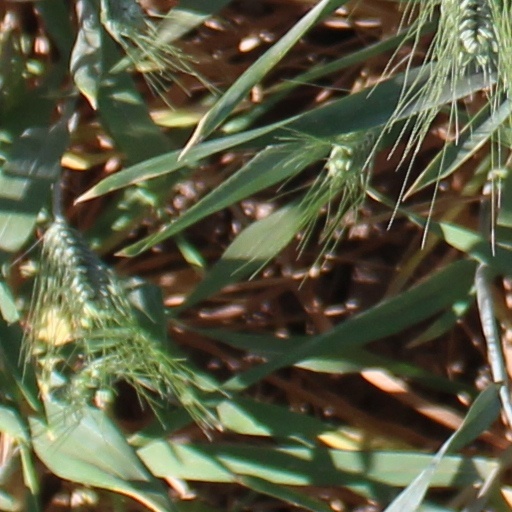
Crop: wheat